Sarah Cowper

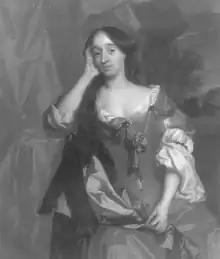
Sarah Cowper, in a 1665 portrait by Peter Lely, possibly painted to commemorate her marriage.

Sarah Holled was born in Eastcheap in London as the only child of merchant Samuel Holled. Both her parents died before she was 20. As the only heir to her parents' estate, she inherited roughly £1000. On 11 April 1664 Sarah married a lawyer, William Cowper, who at the end of that same year inherited the baronetcy Cowper, as well as properties in London and Kent from his grandfather. The couple would have four sons, notable among them William Cowper and Spencer Cowper.